Persis

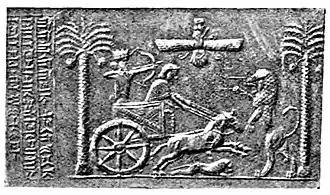
Seal of Darius the Great hunting in a chariot, reading "I am Darius, the Great King" in Old Persian (𐎠𐎭𐎶𐏐𐎭𐎠𐎼𐎹𐎺𐎢𐏁𐎴 𐏋, ""adam Dārayavaʰuš xšāyaθiya""), as well as in Elamite and Babylonian. British Museum.

The ancient Persians were present in the region of Persis from about the 10th century BC. They became the rulers of the largest empire the world had yet seen under the Achaemenid dynasty which was established in the late 6th century BC, at its peak stretching from Thrace-Macedonia, Bulgaria-Paeonia and Eastern Europe proper in the west, to the Indus Valley in its far east. The ruins of Persepolis and Pasargadae, two of the four capitals of the Achaemenid Empire, are located in Fars.